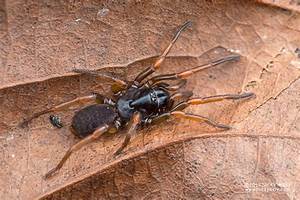
Label: spider